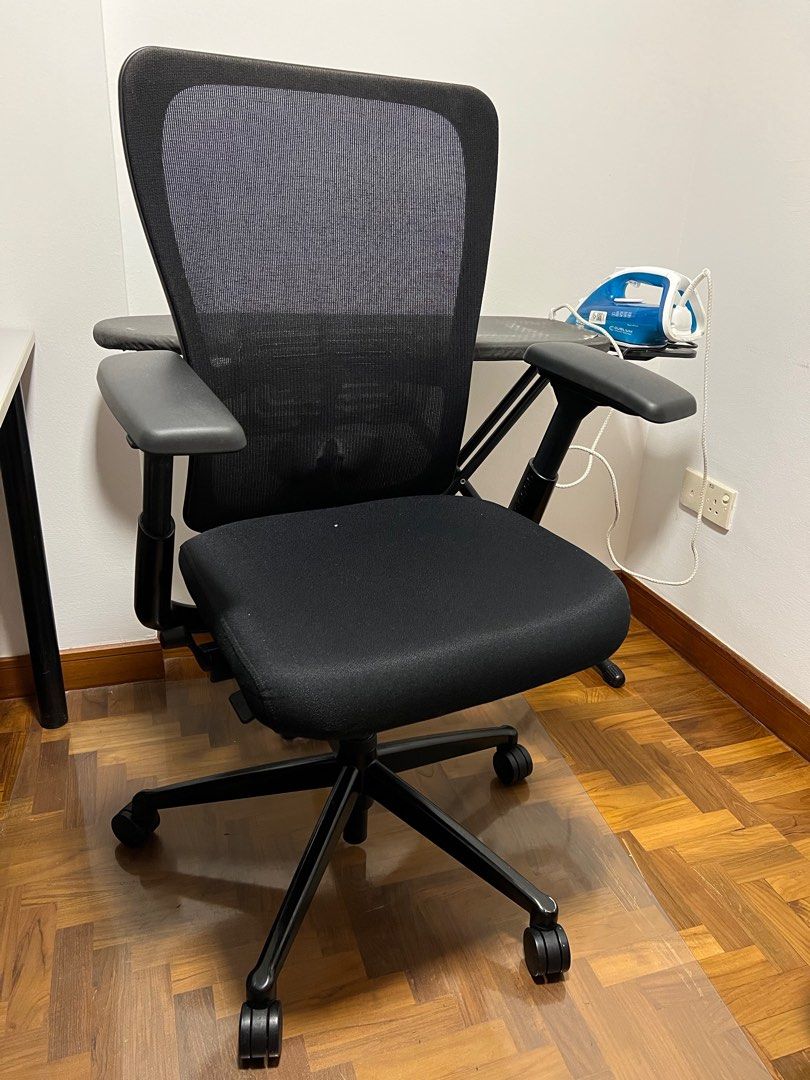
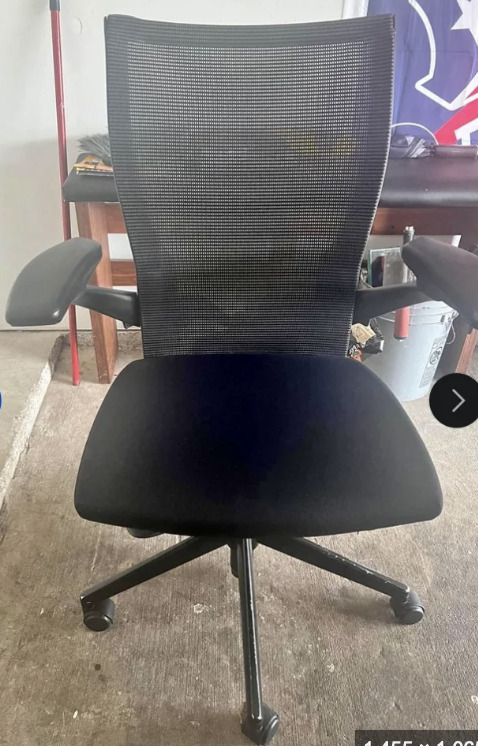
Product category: items_chair
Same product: yes